Refugees of the Syrian civil war

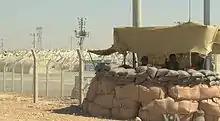
Syrian refugee center on the Turkish border 80 kilometers from Aleppo, Syria (3 August 2012).

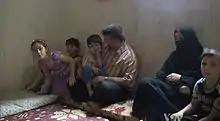
Syrian refugees in Lebanon living in cramped quarters (6 August 2012).

By April 2012, in the early insurgency phase of the Syrian civil war preceding 10 April ceasefire under the Kofi Annan peace plan, UN reported 200,000 or more Syrians internally displaced, 55,000 registered refugees and an estimated 20,000 not yet registered. 25,000 were registered in Turkey, 10,000 in Lebanon (mostly fleeing fighting in Homs, around 10,000 more were unregistered), 7,000 in Jordan (with 2,000 more unregistered estimated by the UNHCR, 20,000 according to JOHUD and 80,000 arrivals according to Jordanian officials), 800 in Iraq (400 more unregistered). Within Syria, there were 100,000 refugees from Iraq, 70,000 more already returned to Iraq.